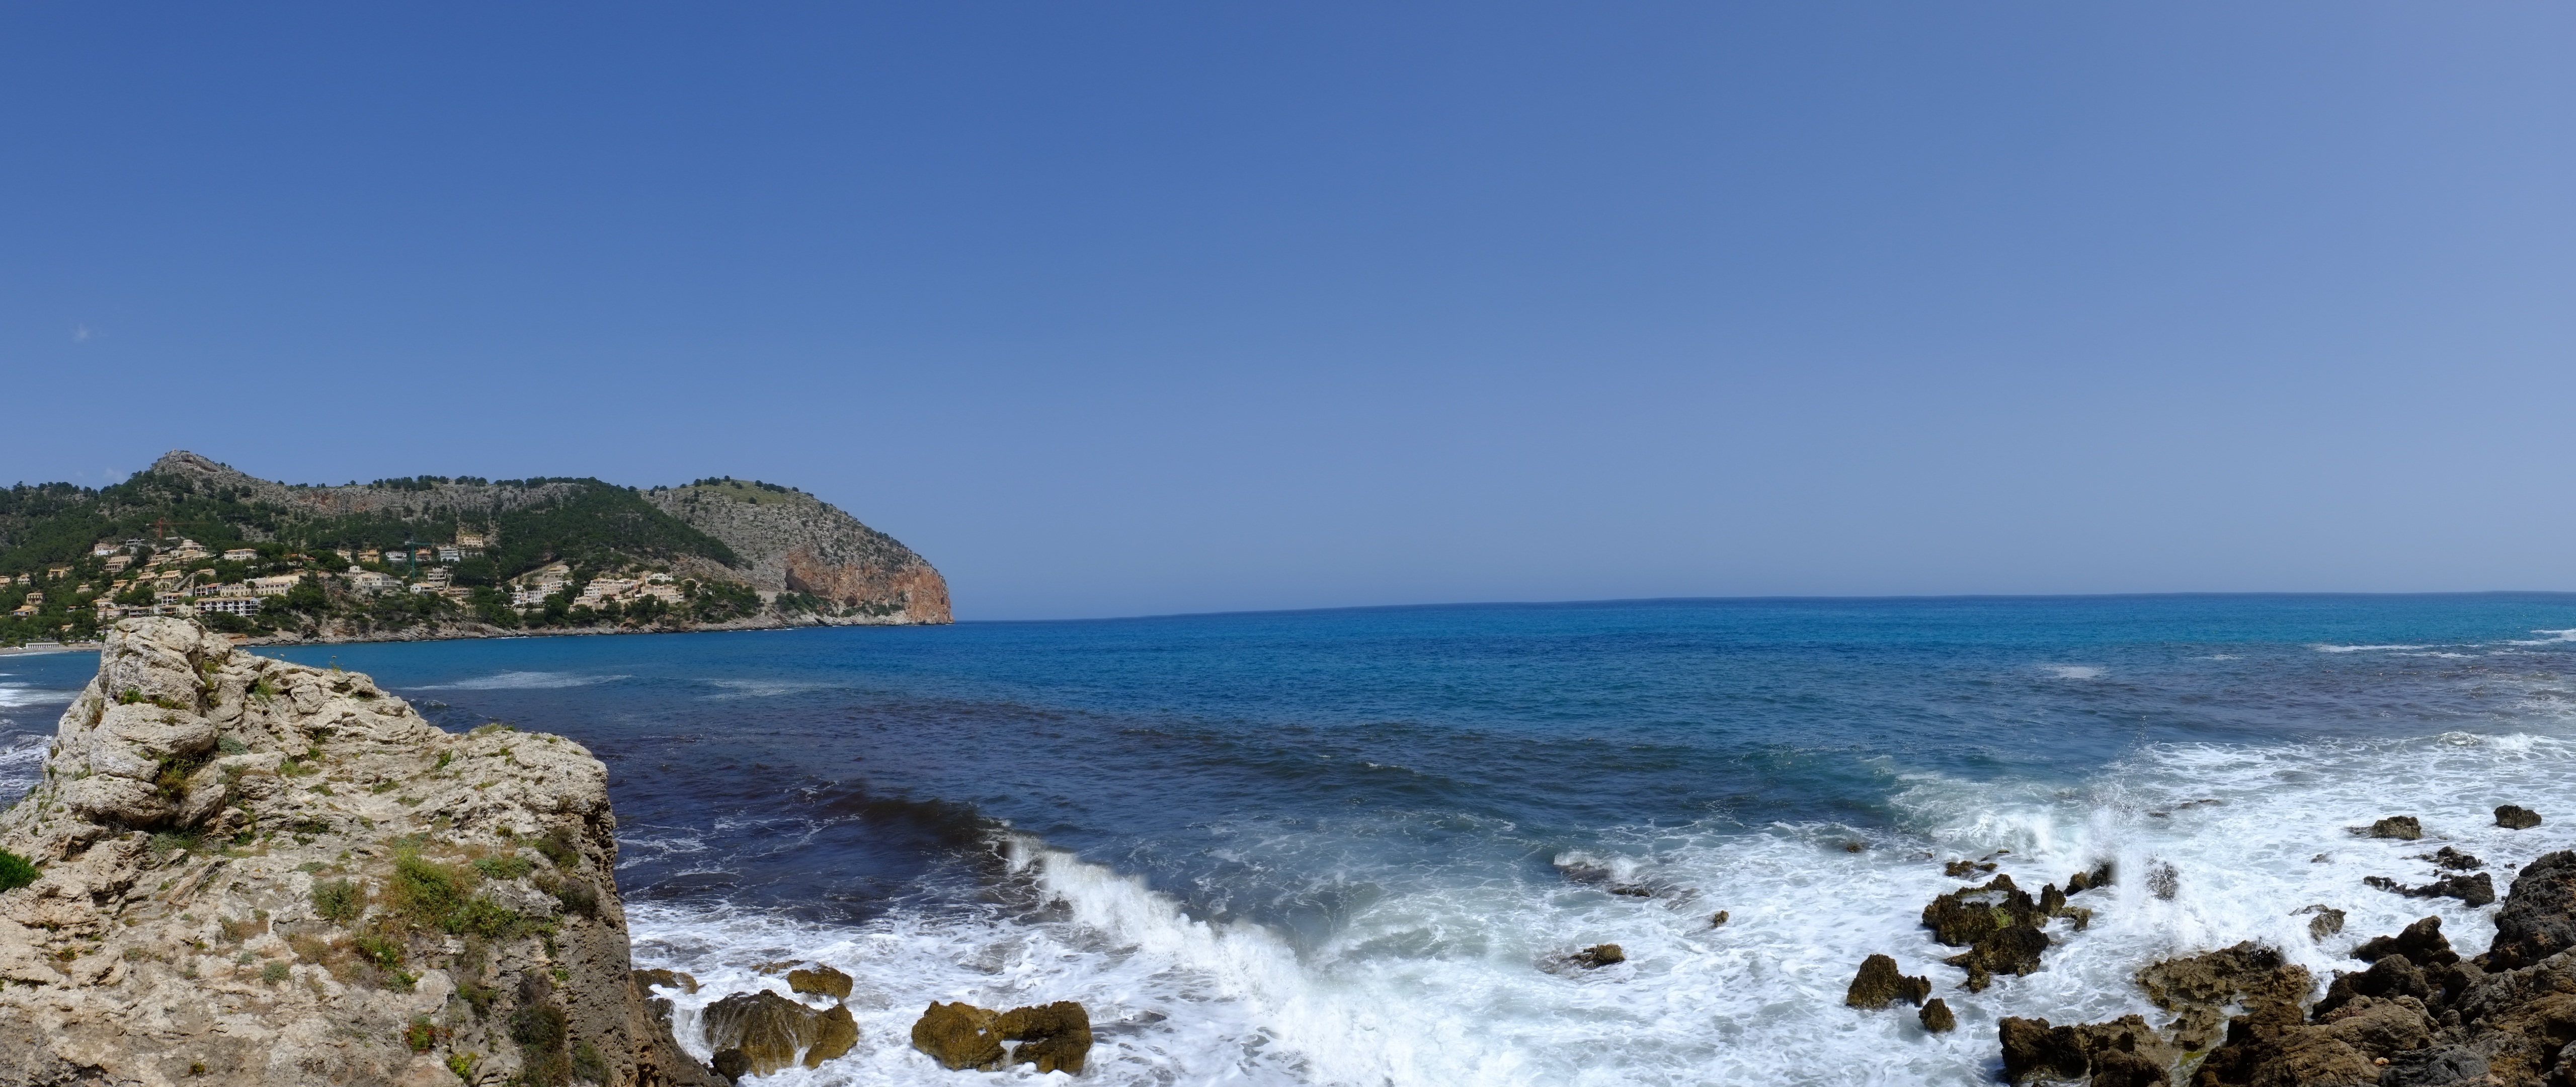
beach, sea, coast, water, rock, ocean, horizon, sky, shore, wave, vacation, cliff, cove, bay, blue, terrain, body of water, mountains, cape, islet, wind wave